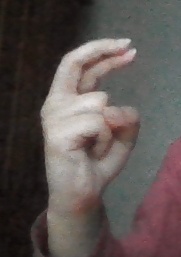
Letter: zay